Alex Cora

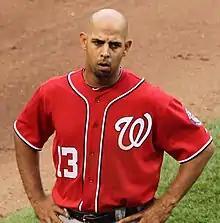
Cora with the Nationals in 2011

On January 22, 2009, Cora signed a one-year deal with the New York Mets. During the 2009 season, he appeared in 82 games, batting .251 with one home run and 18 RBI. On November 30, 2009, Cora re-signed with the Mets for the 2010 season, with an option for 2011. He was released by the Mets on August 7, 2010 — at the time, he was batting .207 with no home runs and 20 RBI, having played in 62 games of the 2010 season. In his time with the Mets, Cora appeared in a total of 144 games, with a .234 batting average, one home run, and 38 RBI.